List of Milwaukee Brewers no-hitters

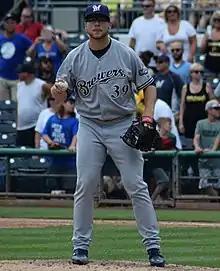
Corbin Burnes pitched the first 8 innings of the Brewers' second no-hitter on September 11, 2021.

The Milwaukee Brewers are a Major League Baseball (MLB) franchise based in Milwaukee, Wisconsin. Established in Seattle, Washington, as the Seattle Pilots in 1969, the team became the Milwaukee Brewers after relocating to Milwaukee in 1970. They play in the National League Central division. Pitchers for the Brewers have thrown two no-hitters in franchise history. A no-hitter is officially recognized by Major League Baseball only "when a pitcher (or pitchers) allows no hits during the entire course of a game, which consists of at least nine innings", though one or more batters "may reach base via a walk, an error, a hit by pitch, a passed ball or wild pitch on strike three, or catcher's interference". No-hitters of less than nine complete innings were previously recognized by the league as official; however, several rule alterations in 1991 meant the exclusion of no-hit games of less than nine innings. A perfect game, a much rarer feat, occurs when "no batter reaches any base during the course of the game."